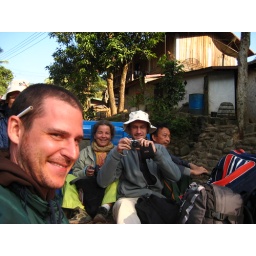
bus breaks down - get in the truck (funny for 1st hour - not for the other 9)